Poppy Baring

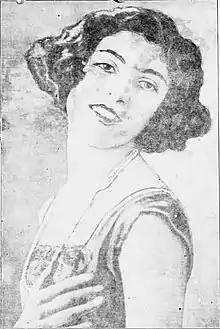
Poppy Baring

Helen Azalea "Poppy" Baring (8 November 1901 – 15 October 1979) was one of the Bright Young Things of the 1920s. She had been the prospective bride of two princes, both times judged not suitable to the match.